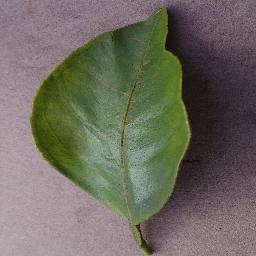
Label: Orange___Haunglongbing_(Citrus_greening)